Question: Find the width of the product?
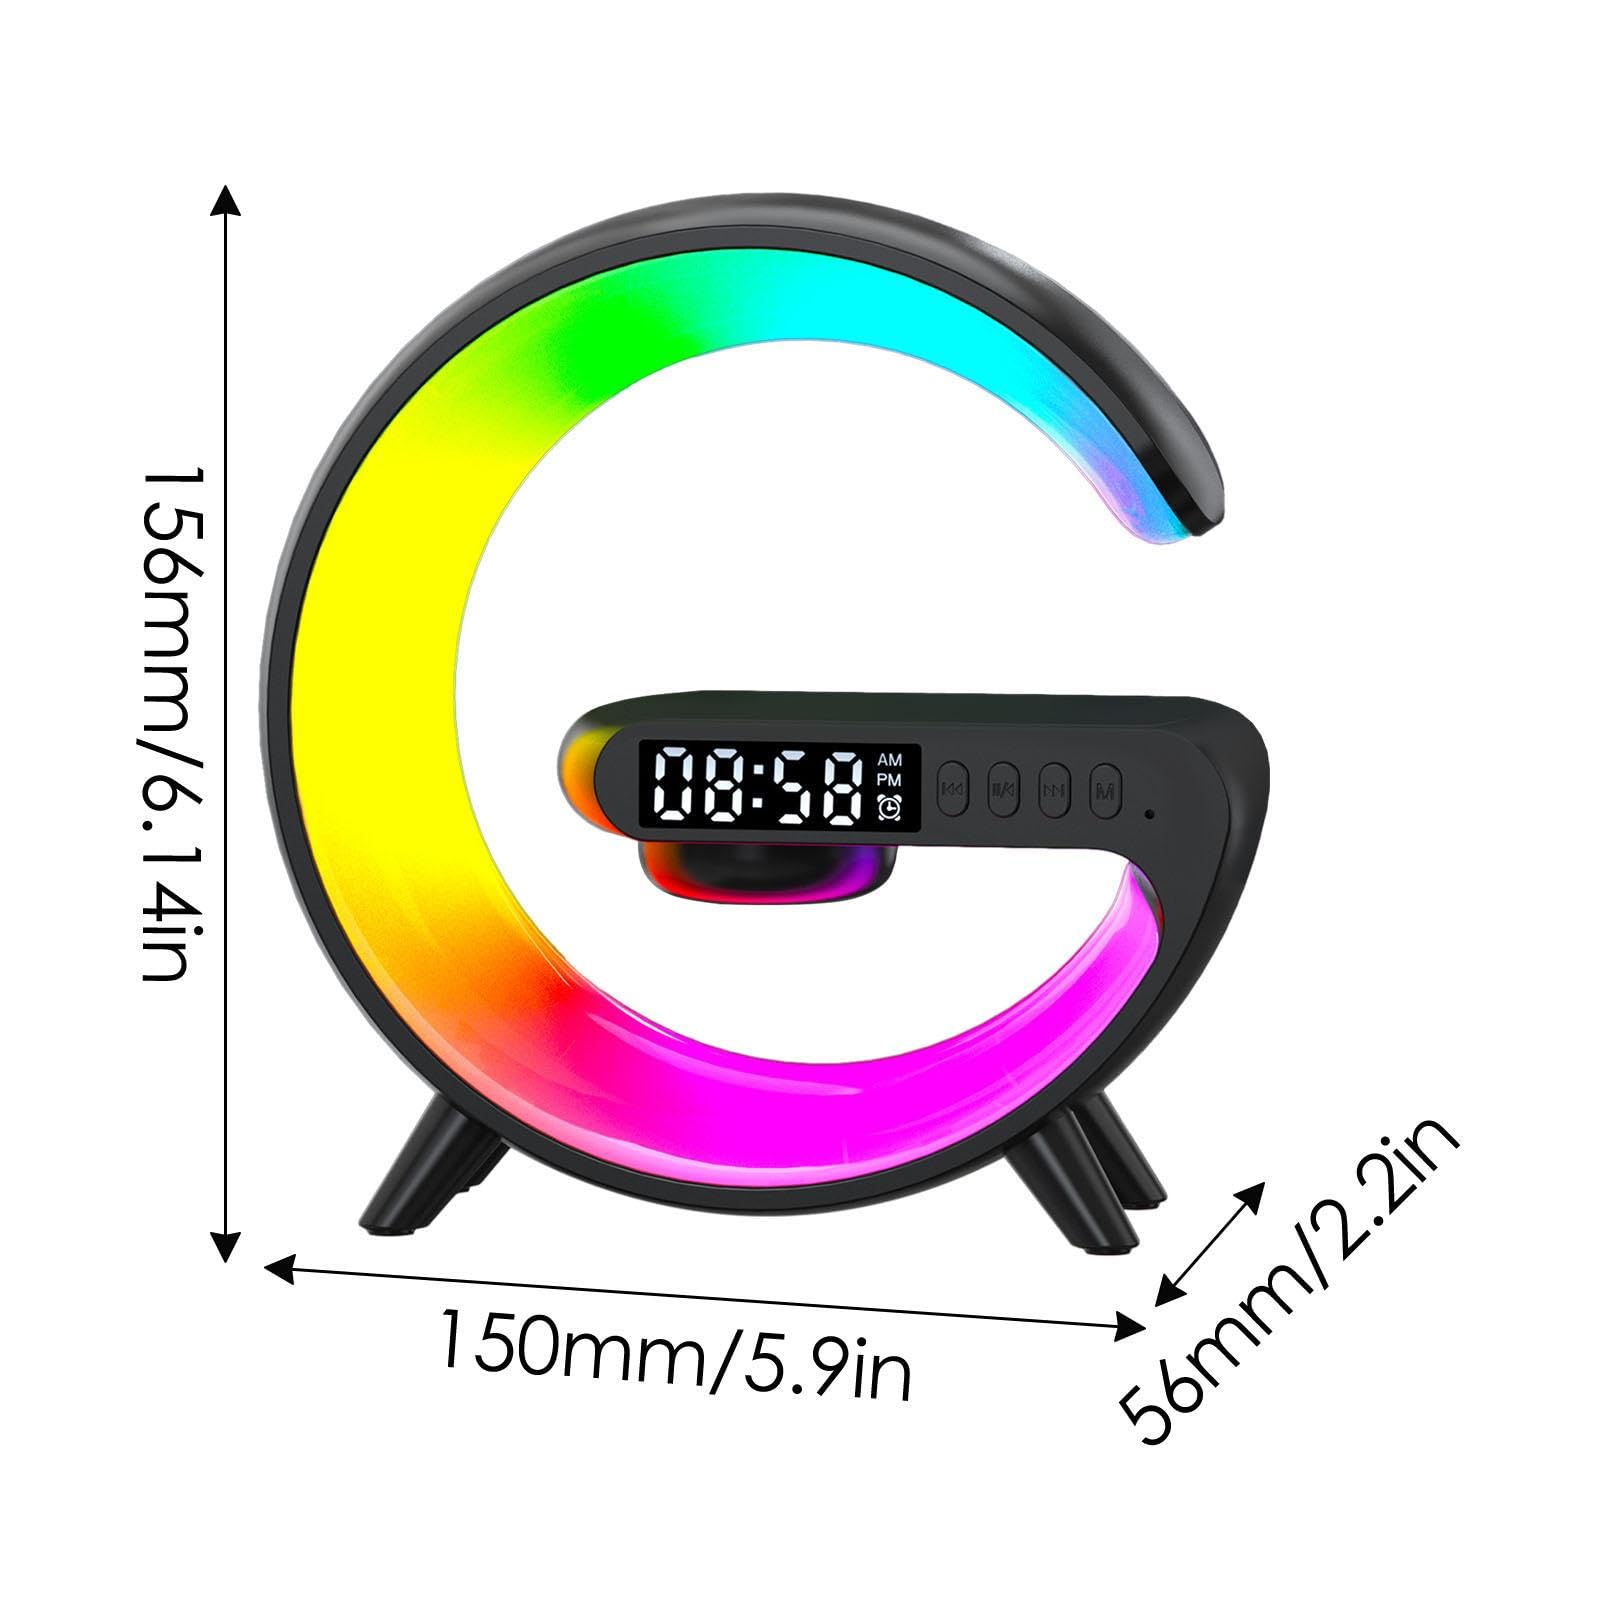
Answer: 150.0 millimetre